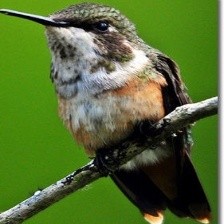
Species: AMETHYST WOODSTAR
Scientific name: CALLIPHLOX AMETHYSTINA
ImageNet parent category: hummingbird